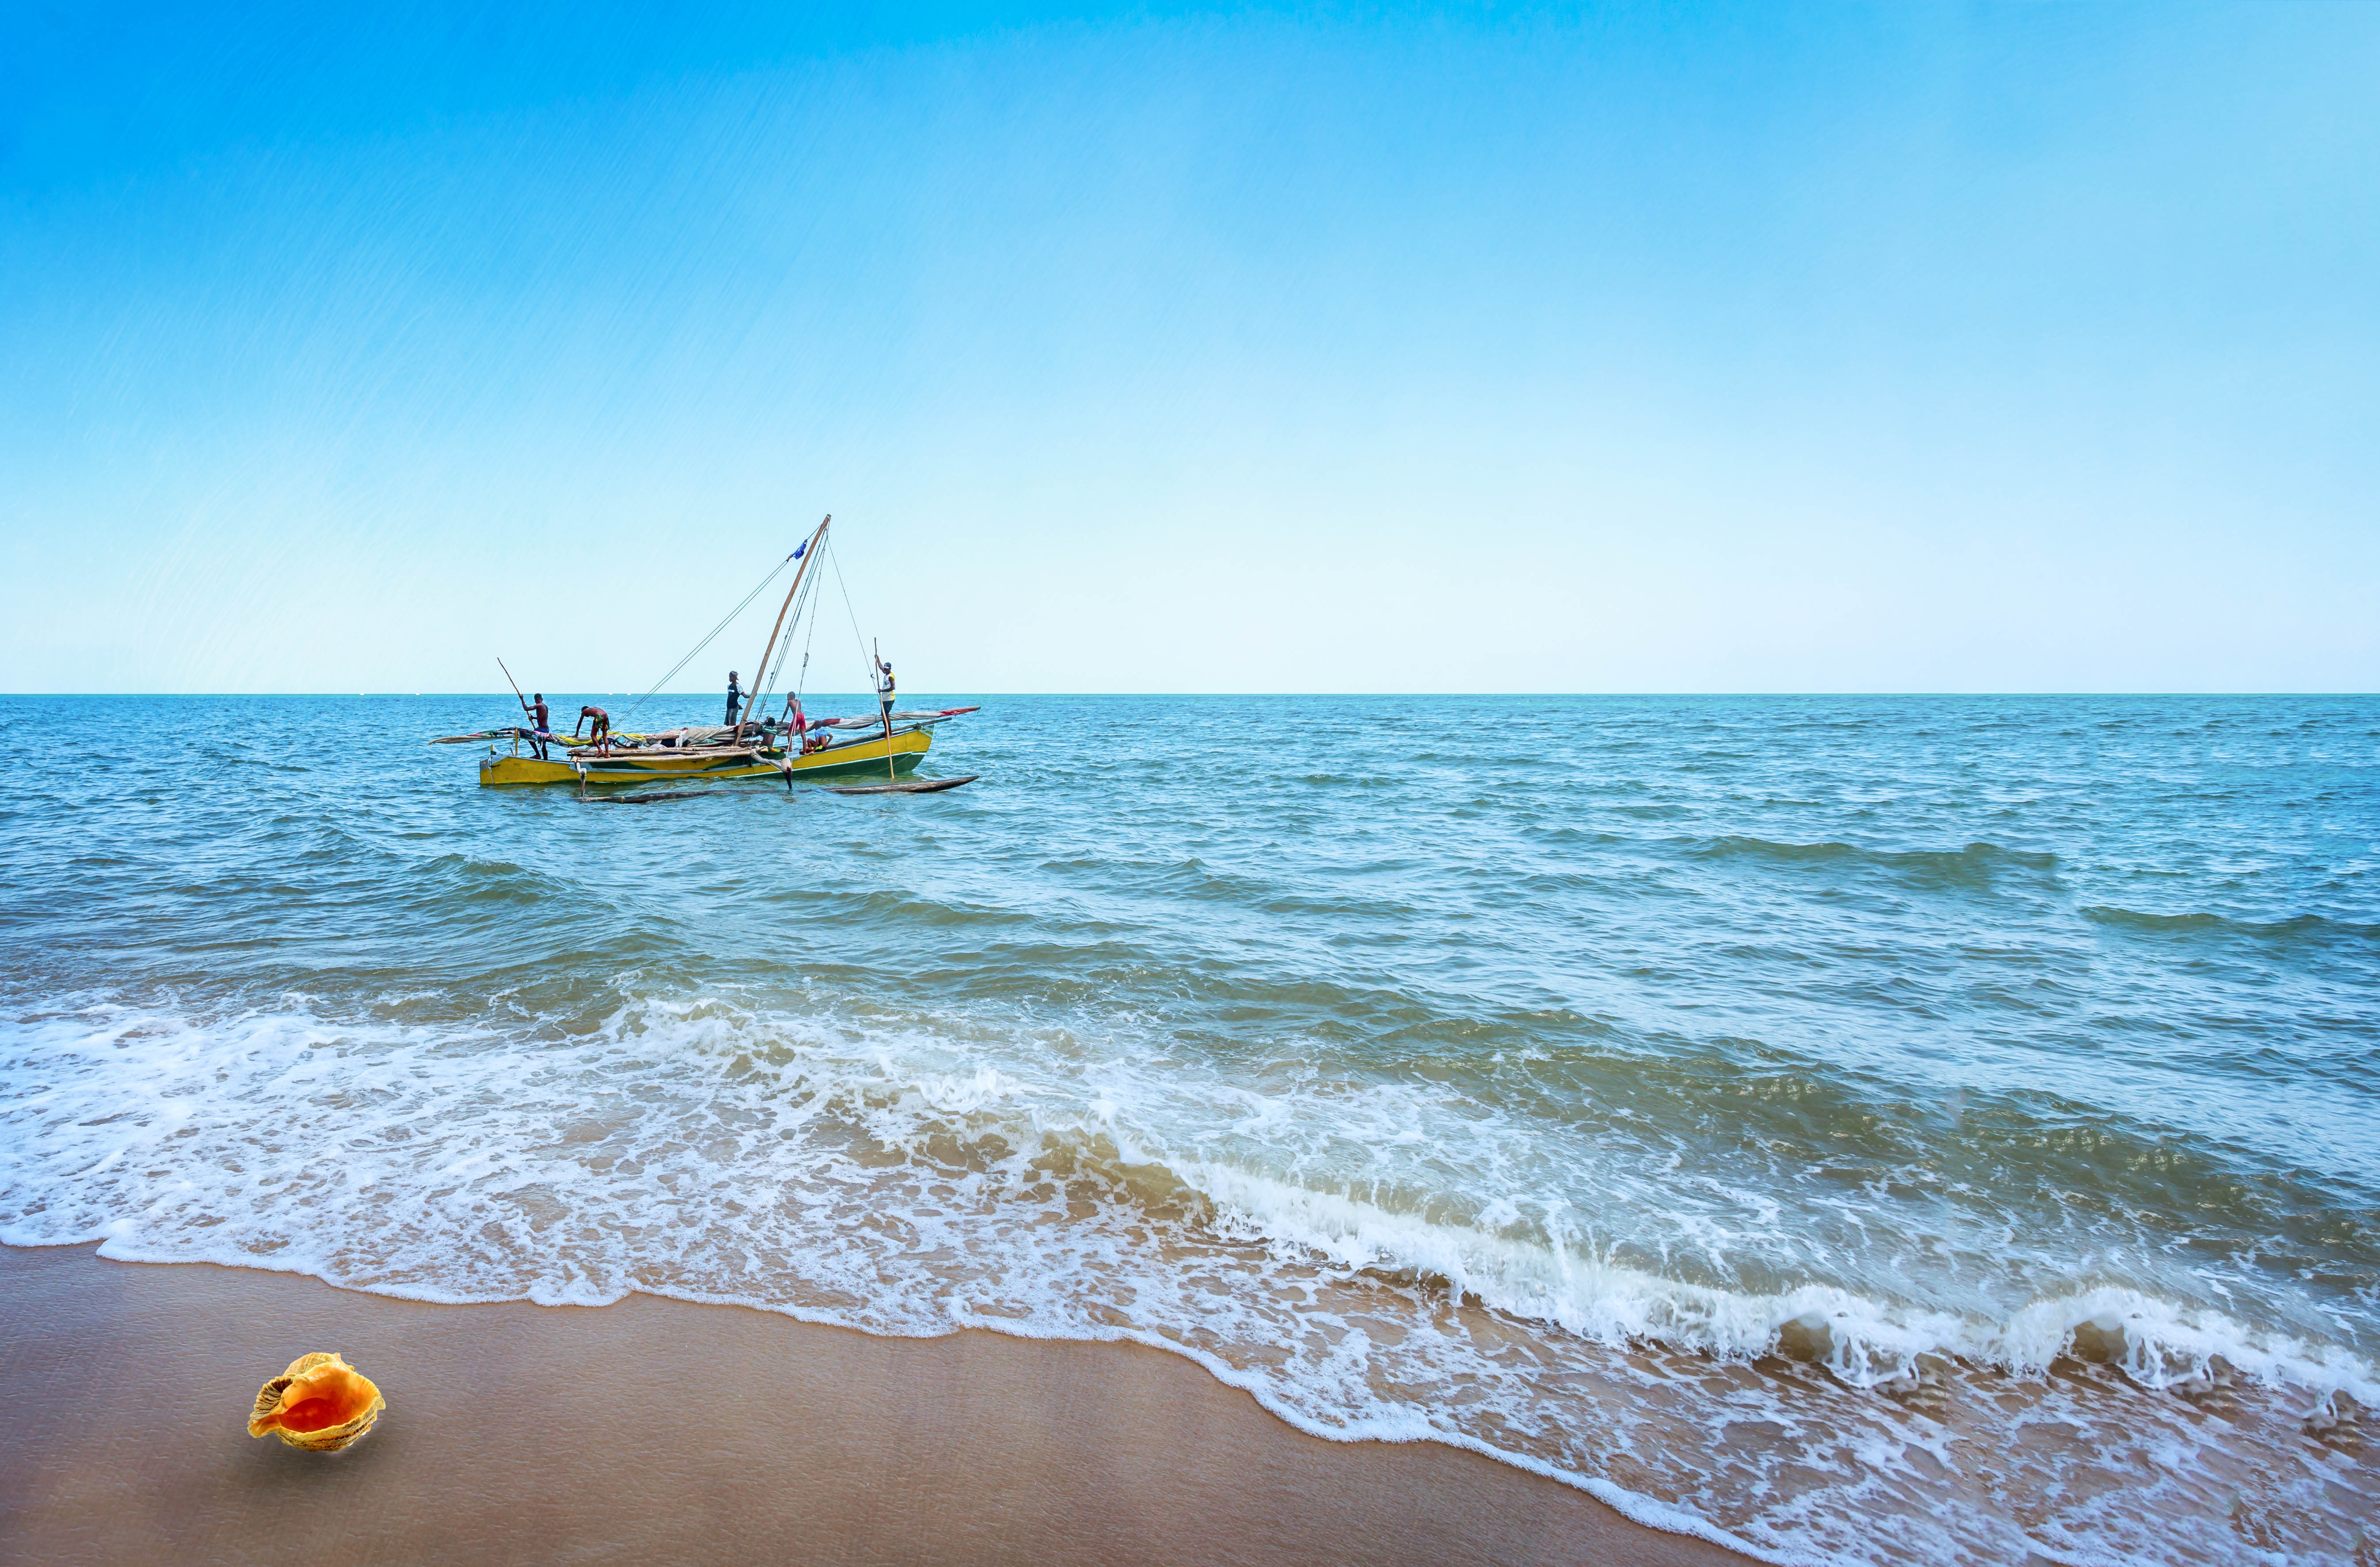
beach, landscape, sea, coast, water, nature, sand, ocean, horizon, boat, texture, shore, wave, tide, summer, vacation, seaside, tranquility, vehicle, fisherman, pebble, seascape, holiday, seafood, bay, rest, shell, body of water, blue sky, white sand, waves, relaxation, algae, boating, wallpaper, sandy beach, cape, scum, white clouds, wind wave